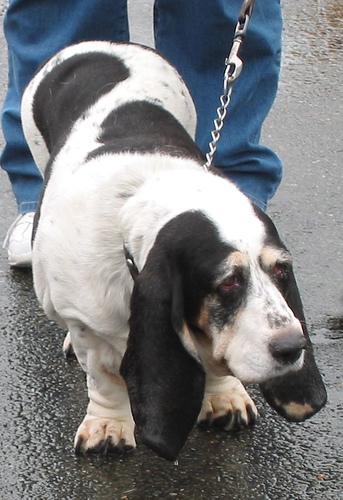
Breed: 241-n000100-basset